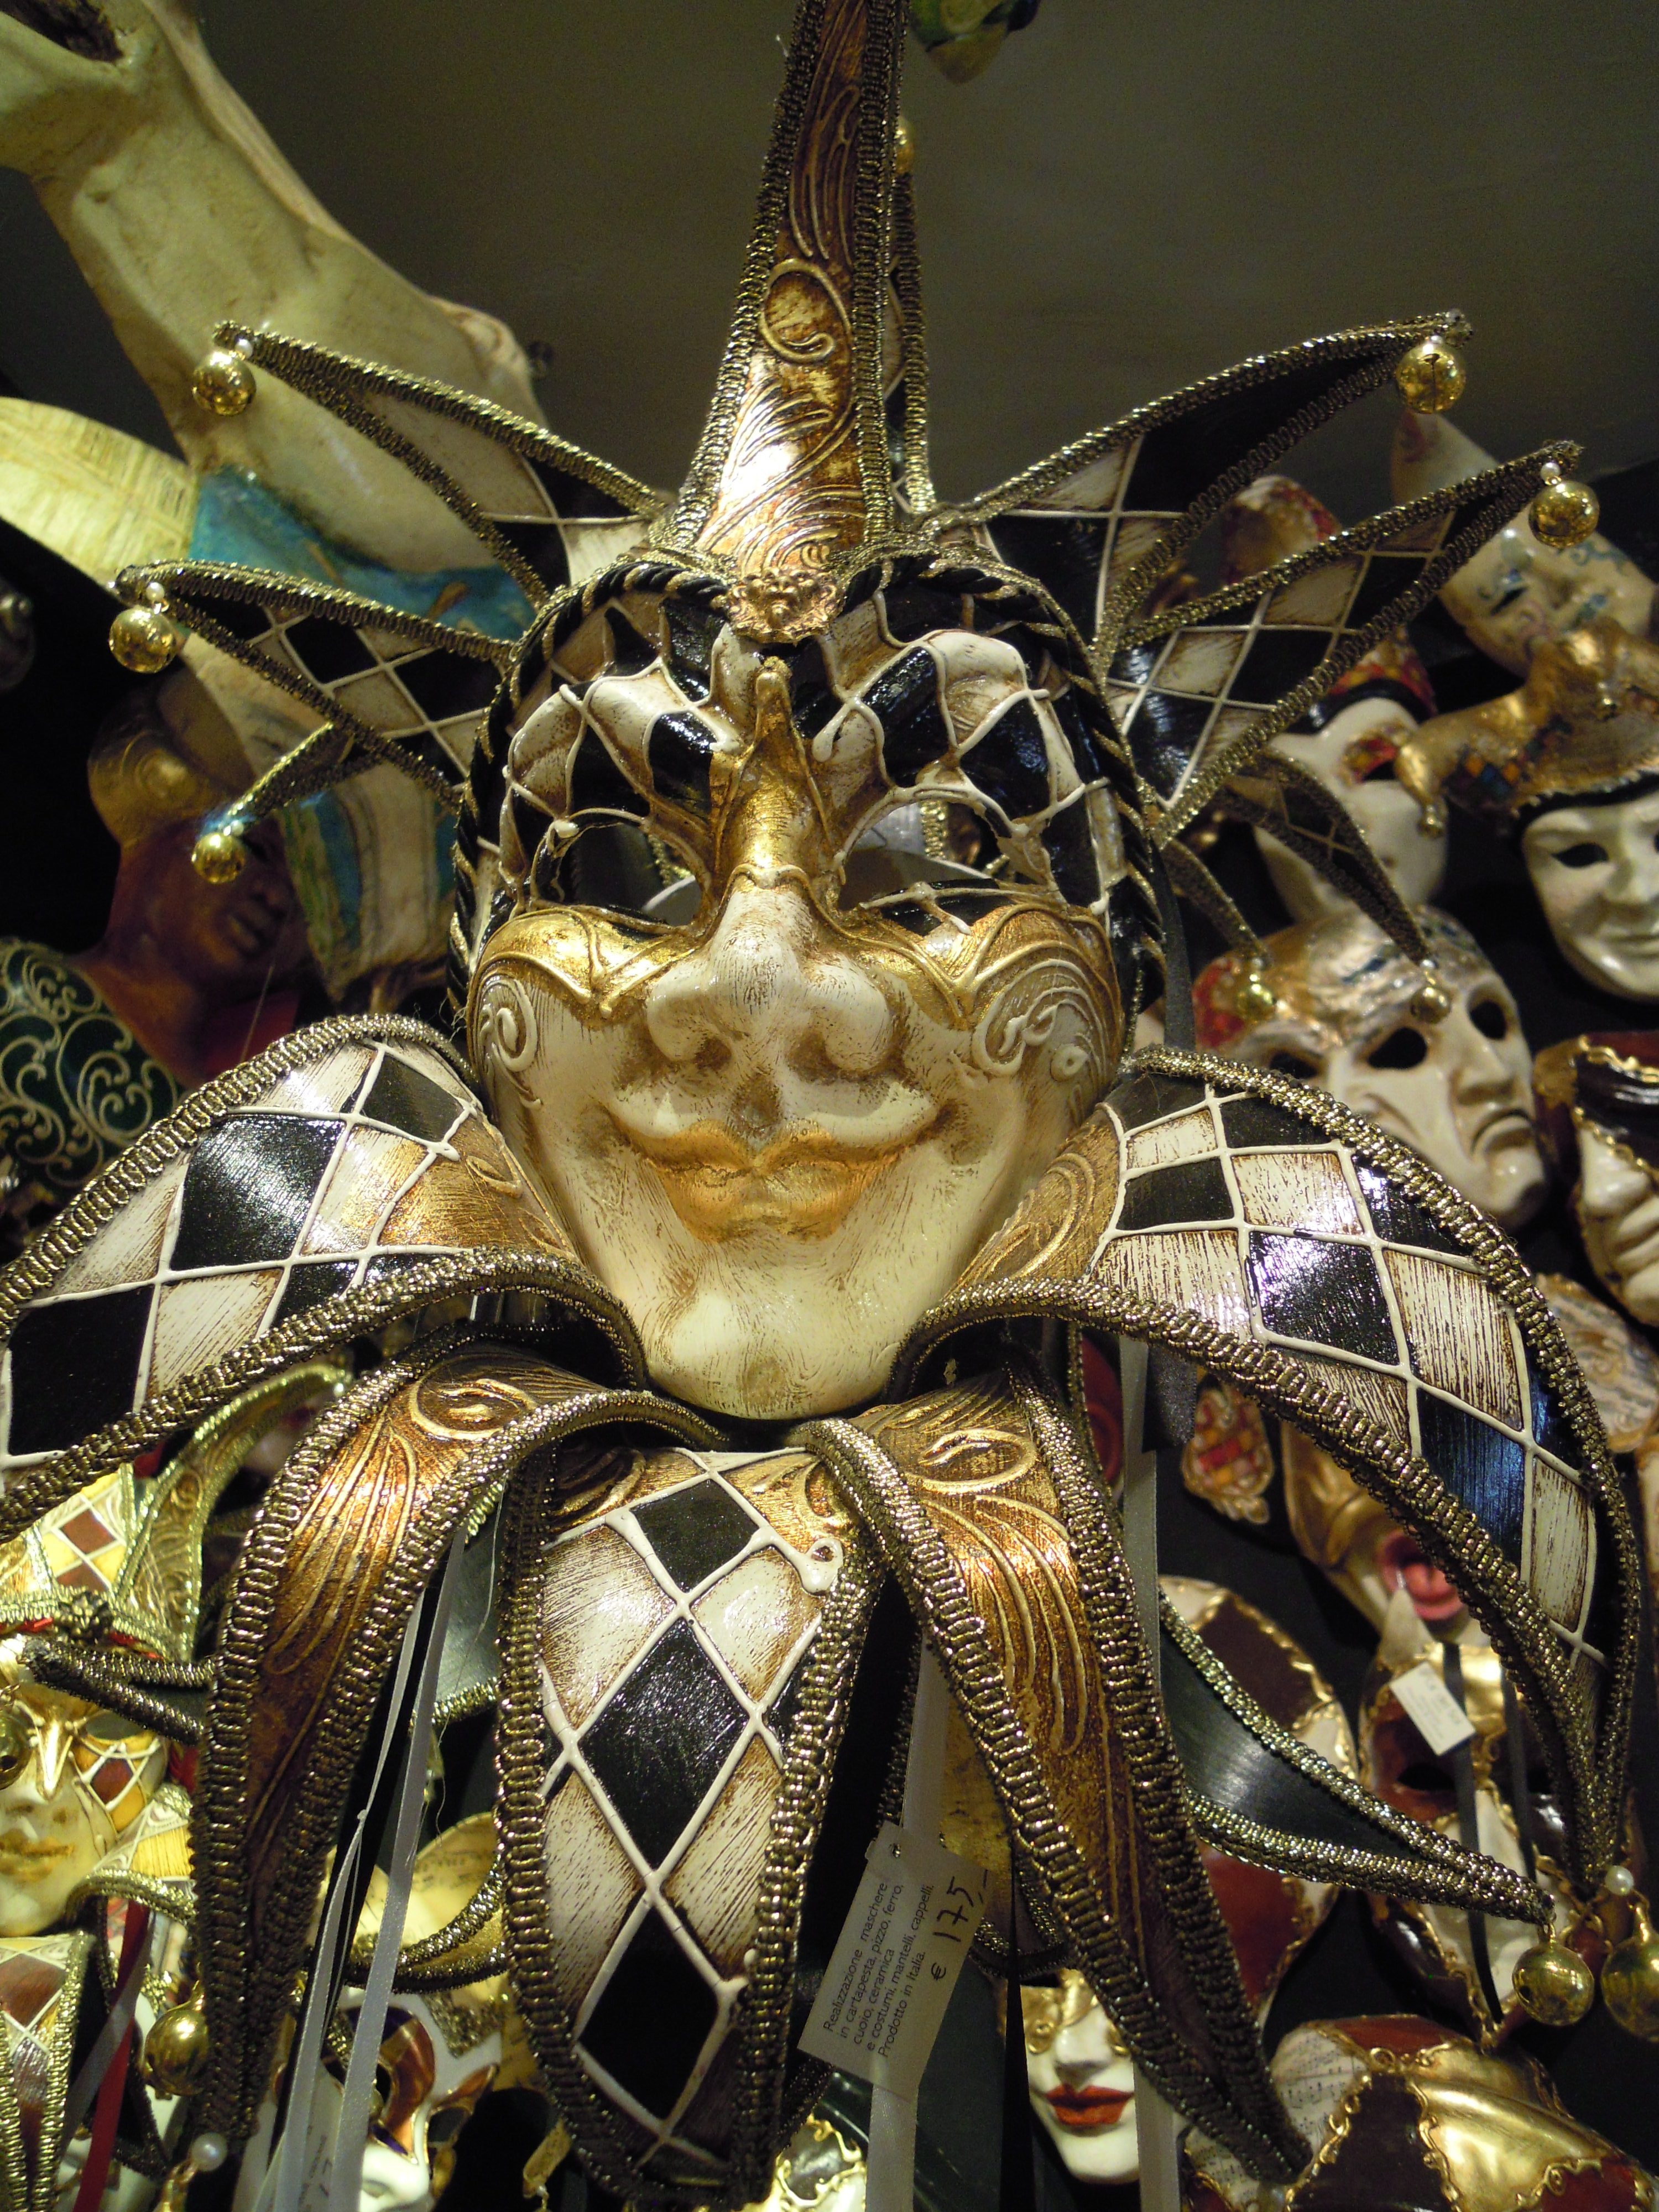
shop, carnival, venice, clothing, festival, mask, costume, masque, mythology